Flaminio Ponzio

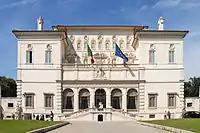
erected in 1613, the villa Pinciana (now the Villa Borghese) built by Flaminio Ponzio and his assistant Giovanni Vasanzio

Flaminio Ponzio (1560–1613) was an Italian architect during the late-Renaissance or so-called Mannerist period, serving in Rome as the architect for Pope Paul V.